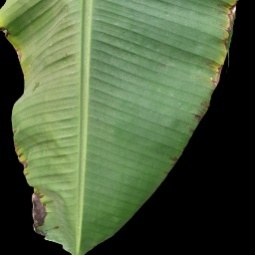
Label: Potassium